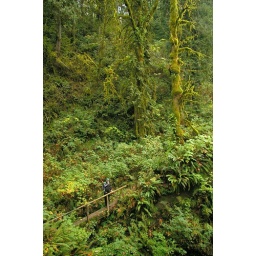
Jim on bridge in big green swale